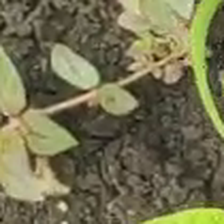
Weed species: Choti_dudhi_(Euphorbia_hirta)